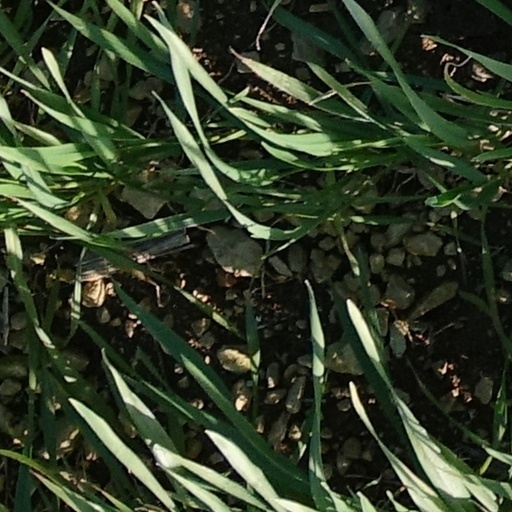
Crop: wheat